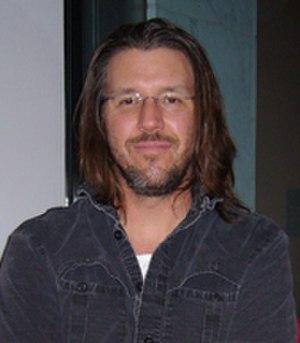
David Foster Wallace, né le 21 février 1962 à Ithaca et mort le 12 septembre 2008 à Claremont, est un écrivain américain. Il est principalement reconnu pour son roman Infinite Jest. Il a également été professeur au Pomona College à Claremont, en Californie, de 2002 à 2008.